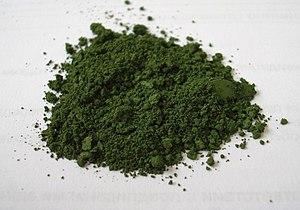
Le vert oxyde de chrome est un pigment vert tendant vers le jaune, grisâtre.